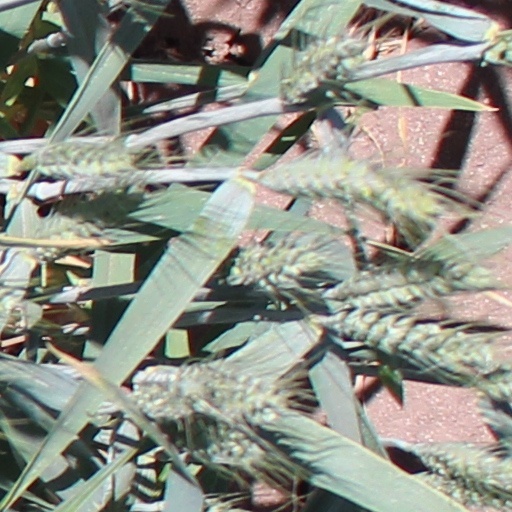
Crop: wheat